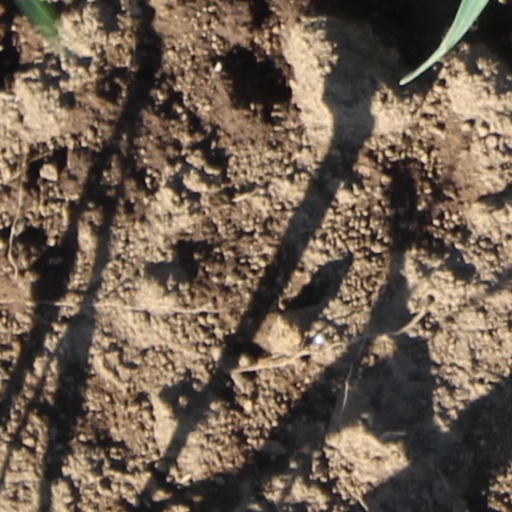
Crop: wheat